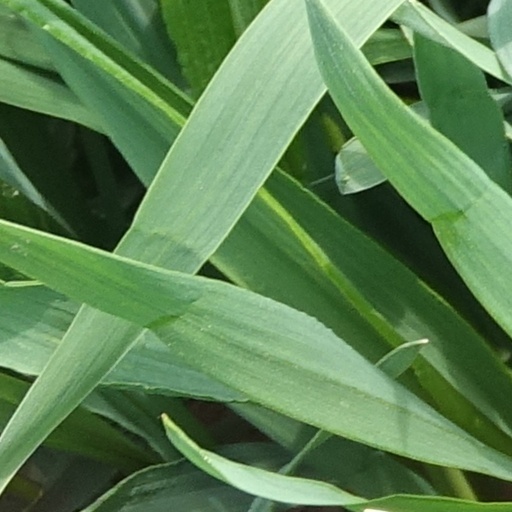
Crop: wheat